Georg Oeder

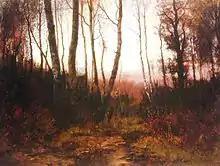

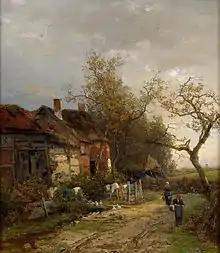

Georg Oeder (12 April 1846 – 4 July 1931) was a German Landscape painter of the Düsseldorf school of painting.